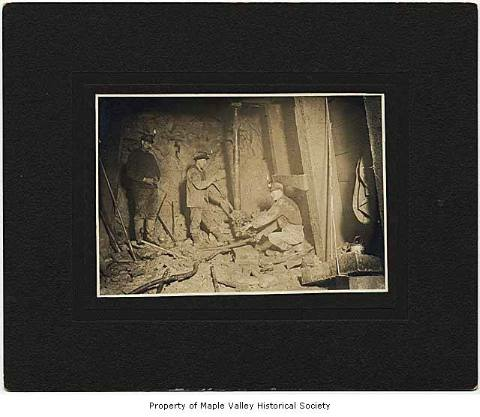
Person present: No